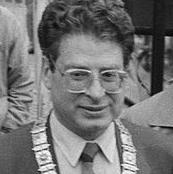
Age: 48